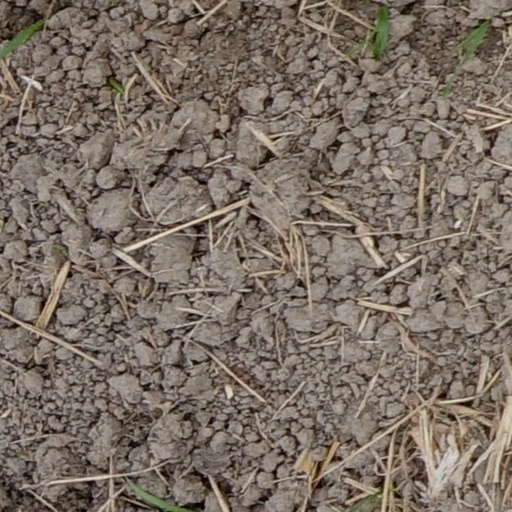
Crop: wheat